Flatland (2007 Ehlinger film)

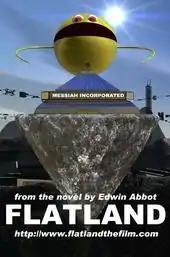
Promotional film poster

Flatland (also released as Flatland: The Film and Flatland the film) is a 2007 American animated science fiction film based on the 1884 novella "Flatland: A Romance of Many Dimensions" by Edwin Abbott Abbott. The film was directed and animated by Ladd Ehlinger Jr. in Lightwave 3D. The screenplay was written by author Tom Whalen. The music was composed by Mark Slater.